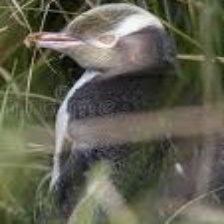
Species: AUCKLAND SHAQ
Scientific name: LEUCOCARBO COLENSOI